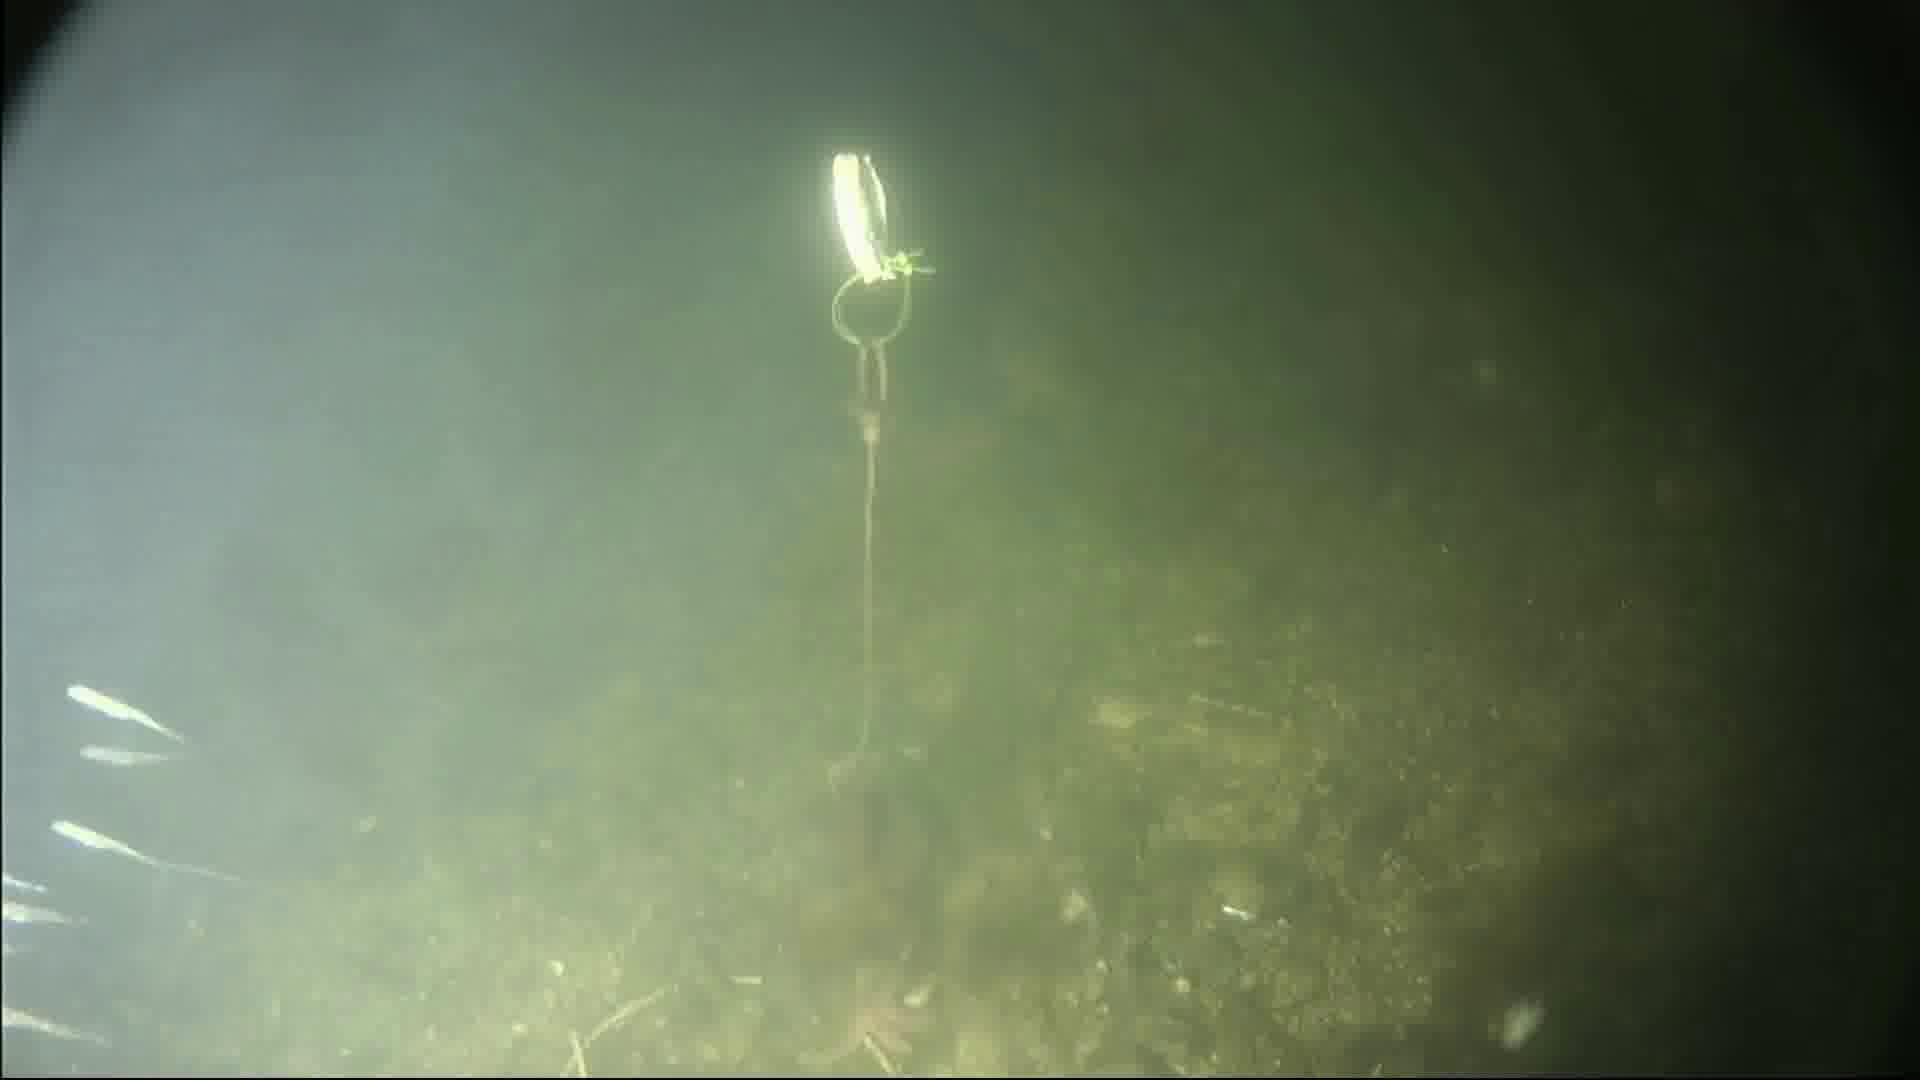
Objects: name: starfish
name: crab
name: small_fish